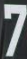
Number: 7